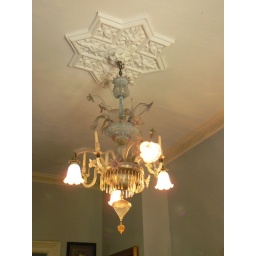
Hand-blown glass chandelier hanging in the dining room of the Hemingway house